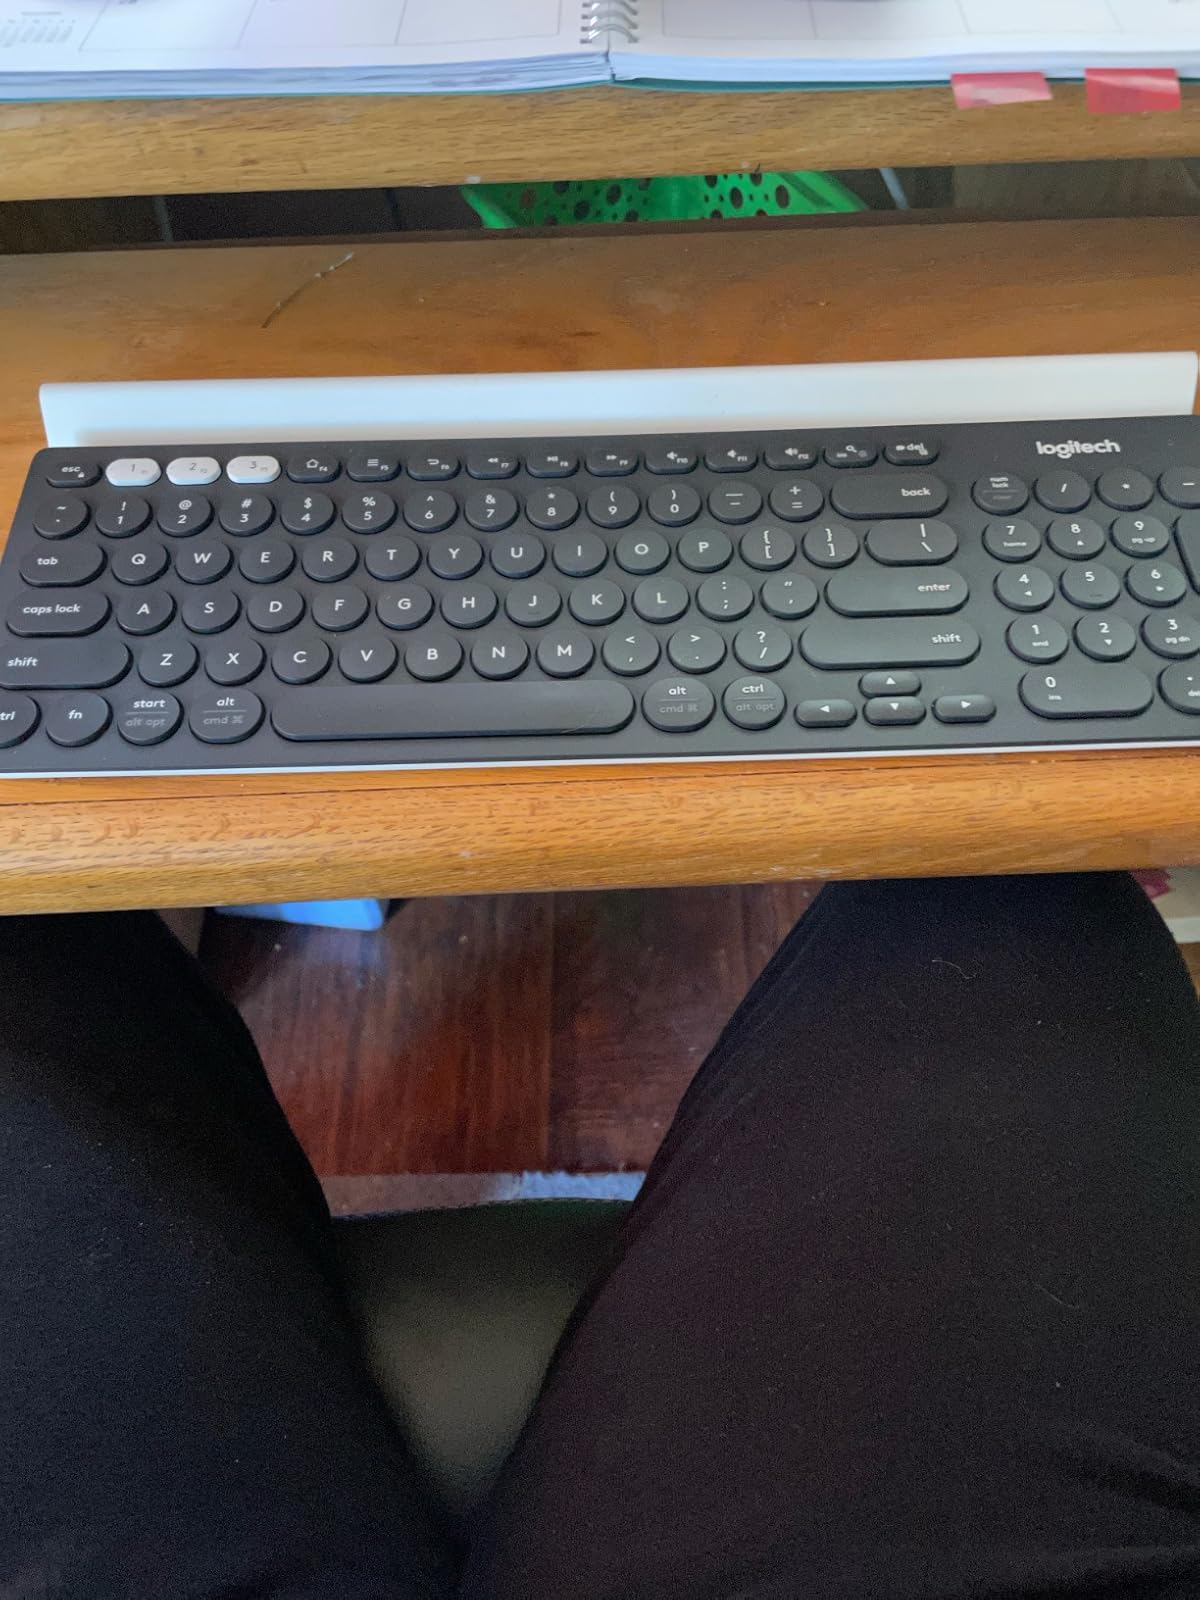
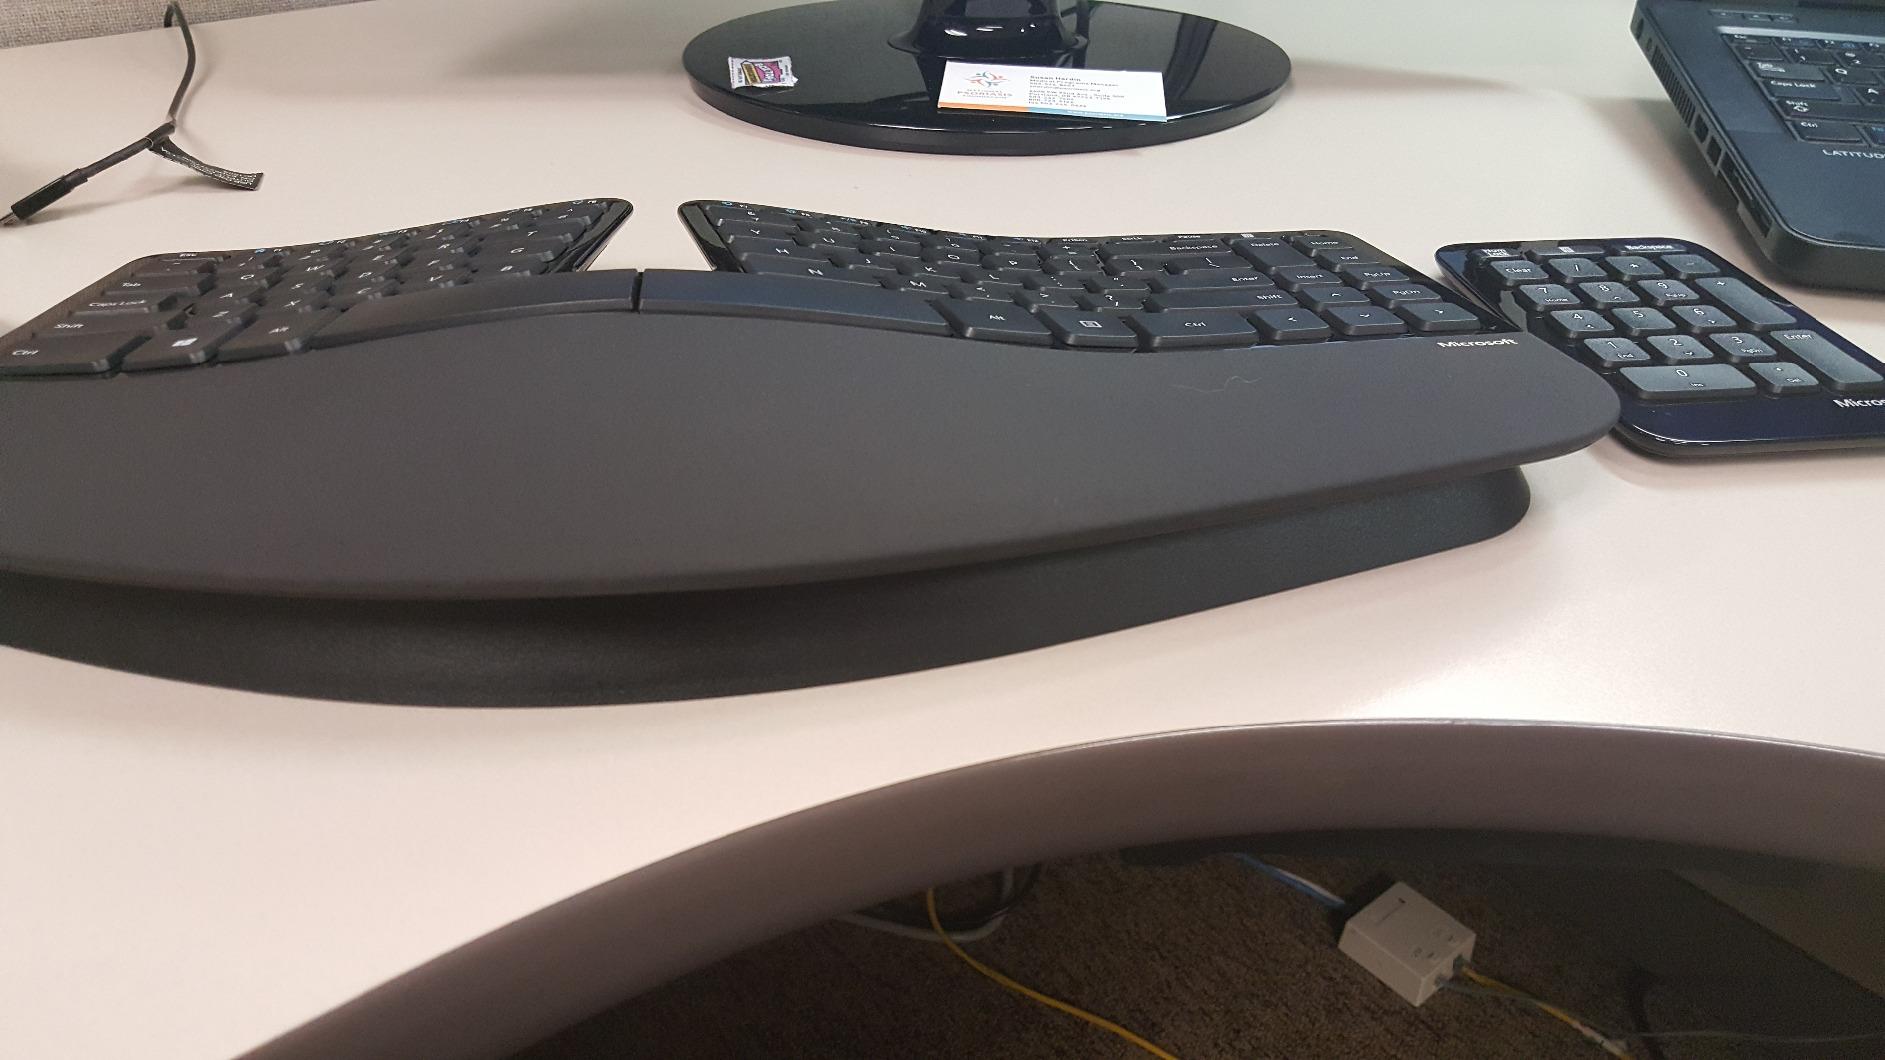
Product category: keyboard
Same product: no